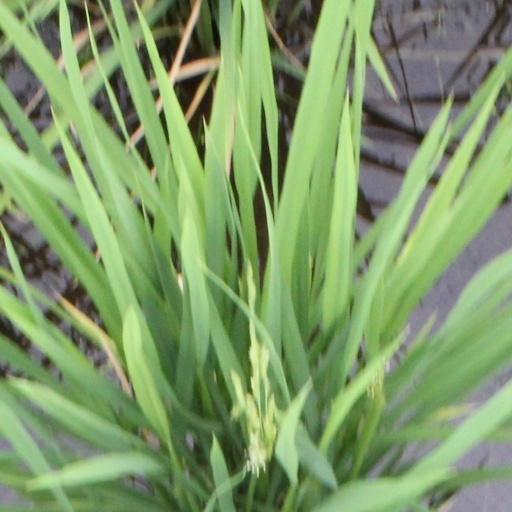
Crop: rice